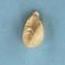
Maize quality: Good